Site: brandenburg
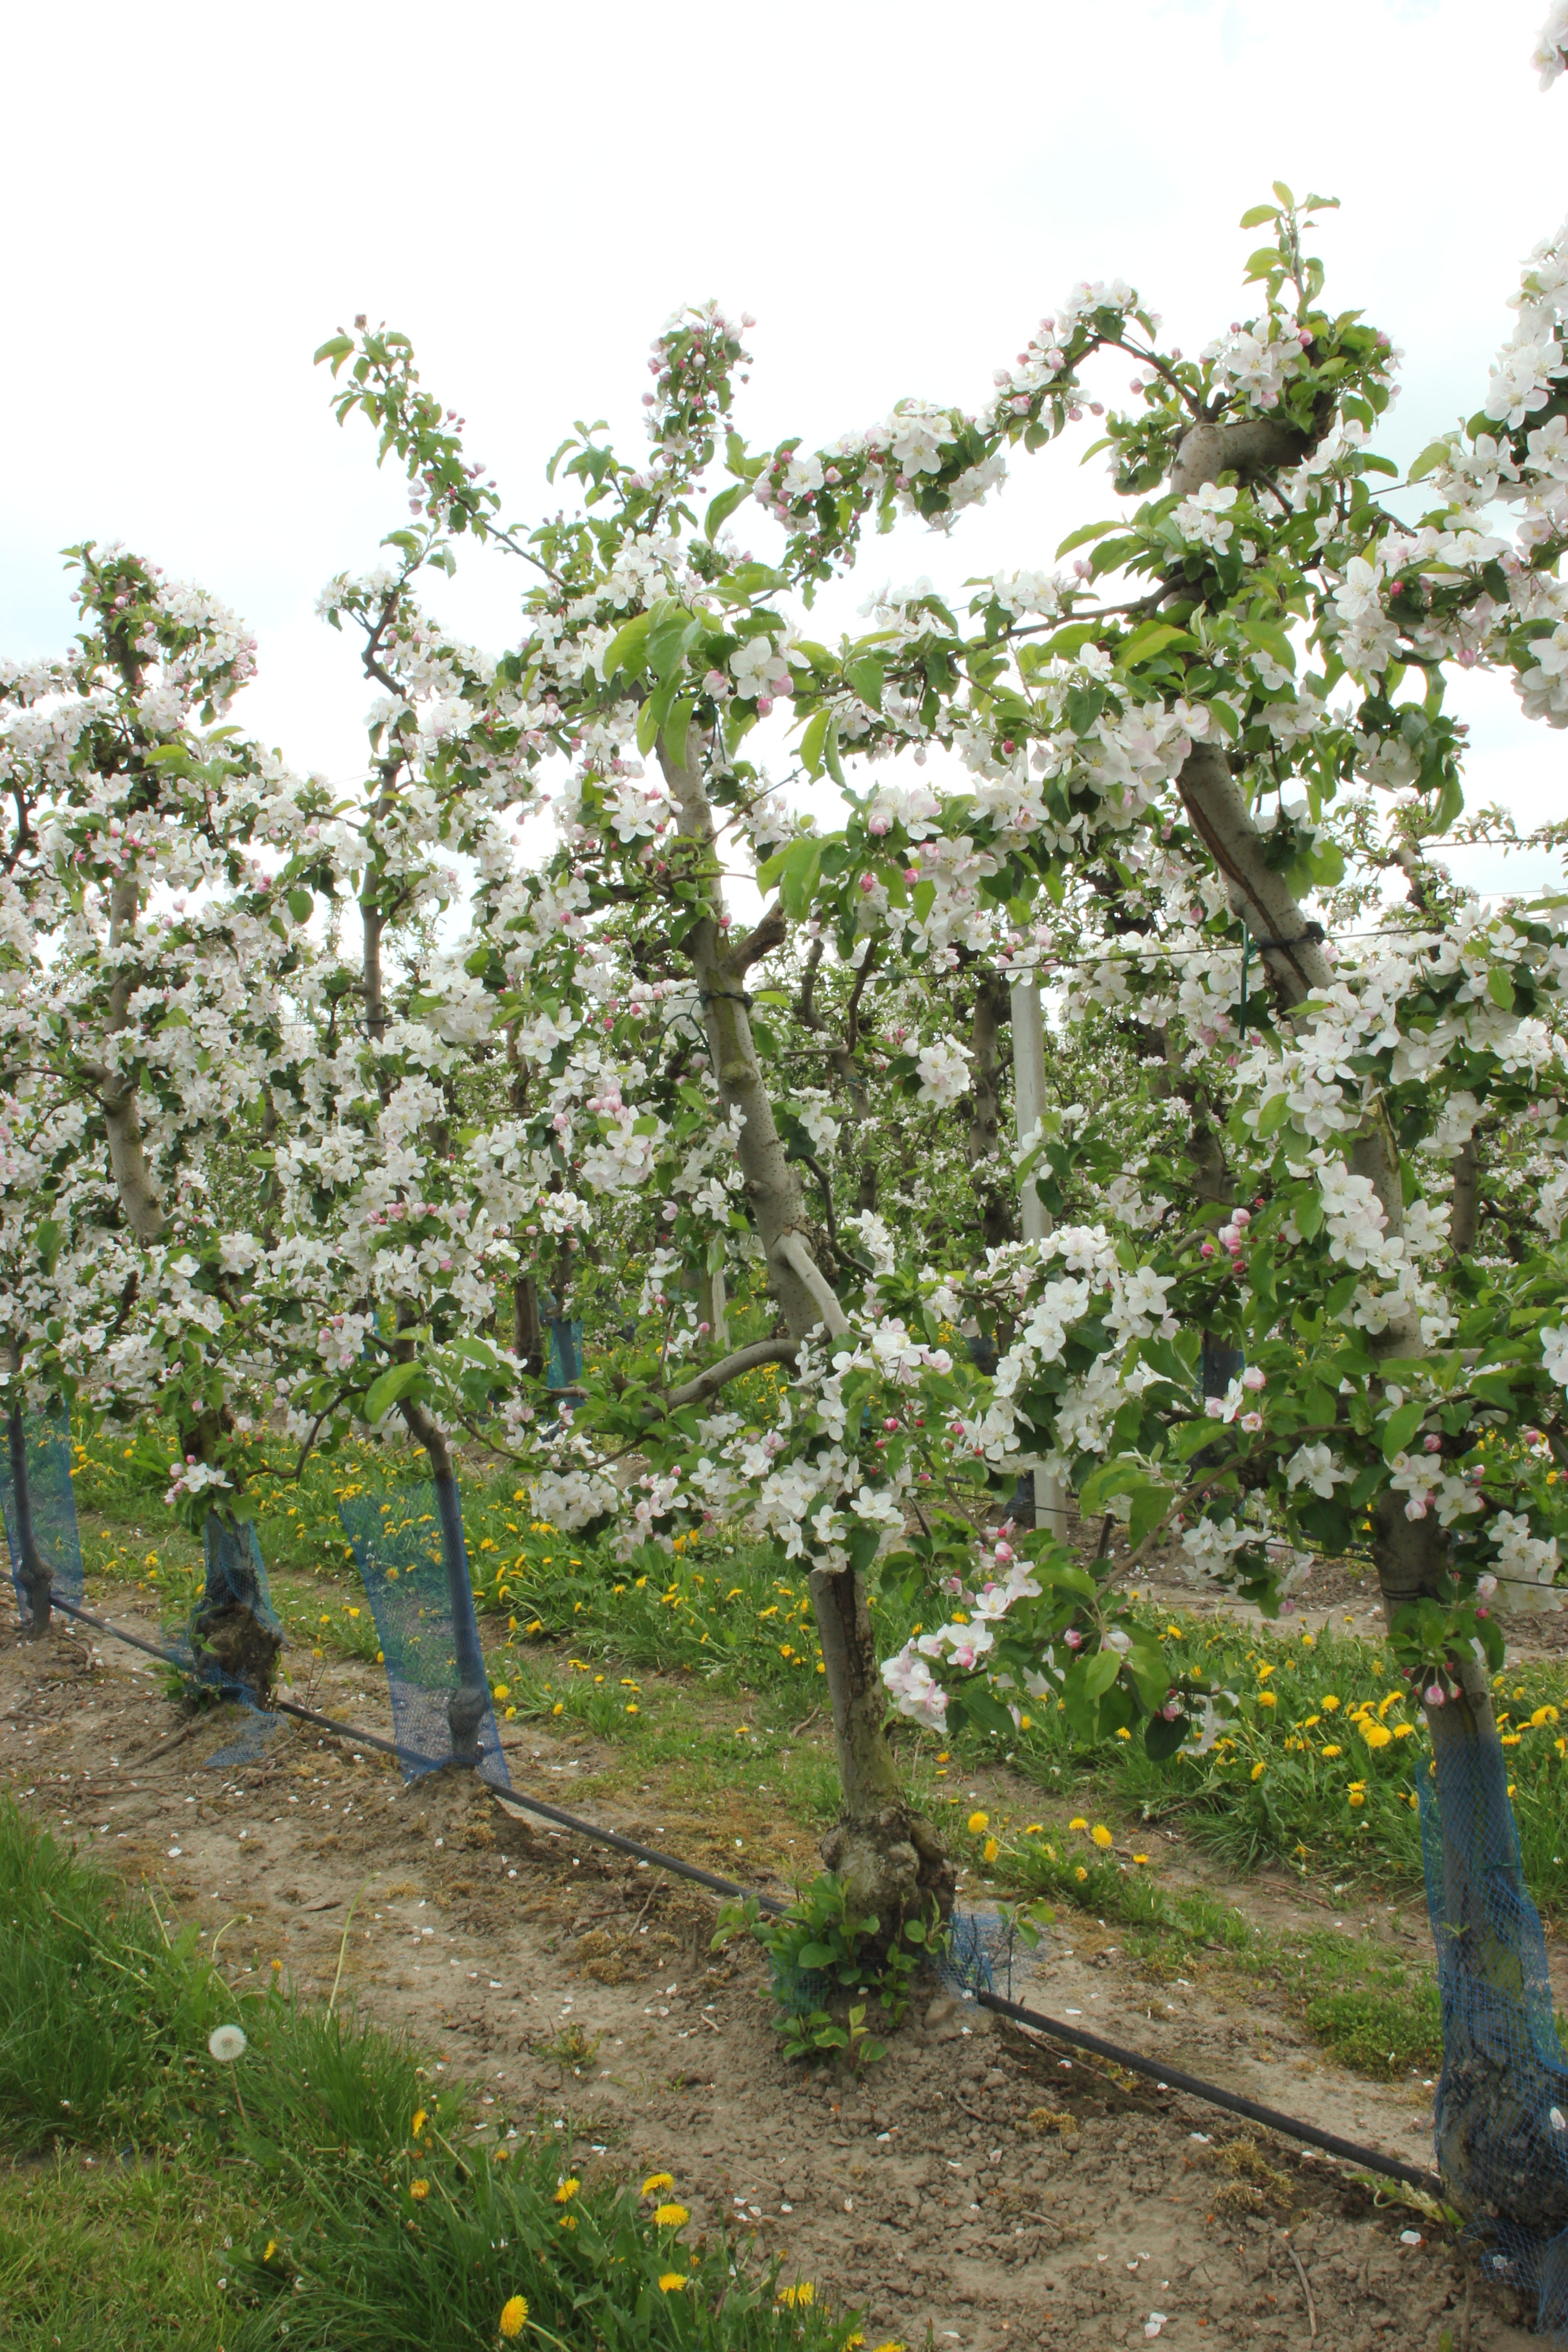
Growth stage (BBCH 65): Flowering